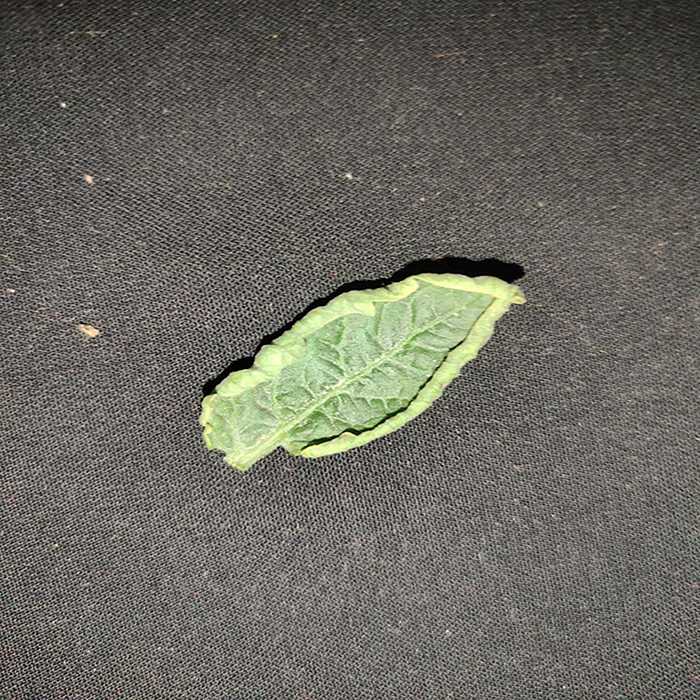
Plant: Tomato
Label: Tomato leaf curl virus